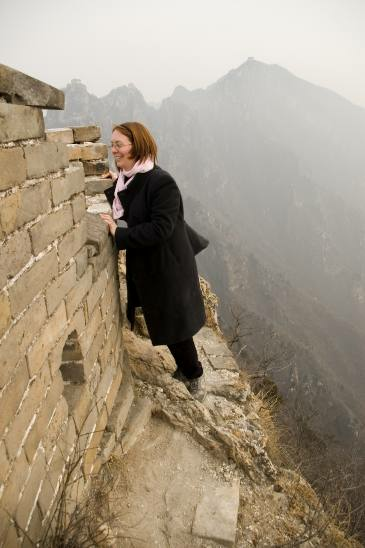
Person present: Yes